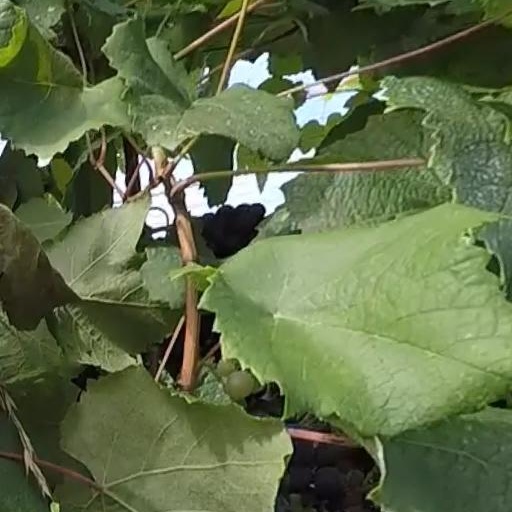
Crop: grape